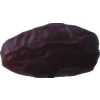
Label: dates